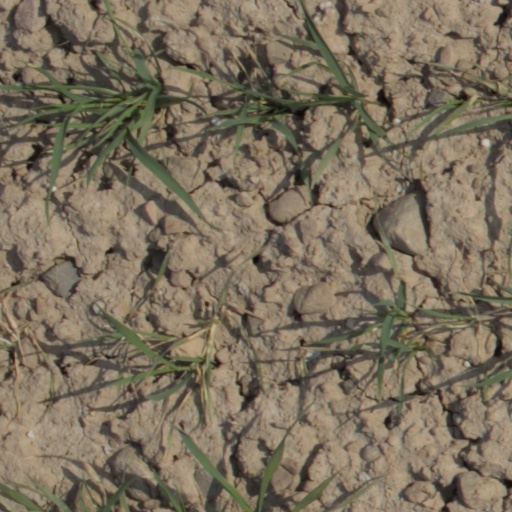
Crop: wheat